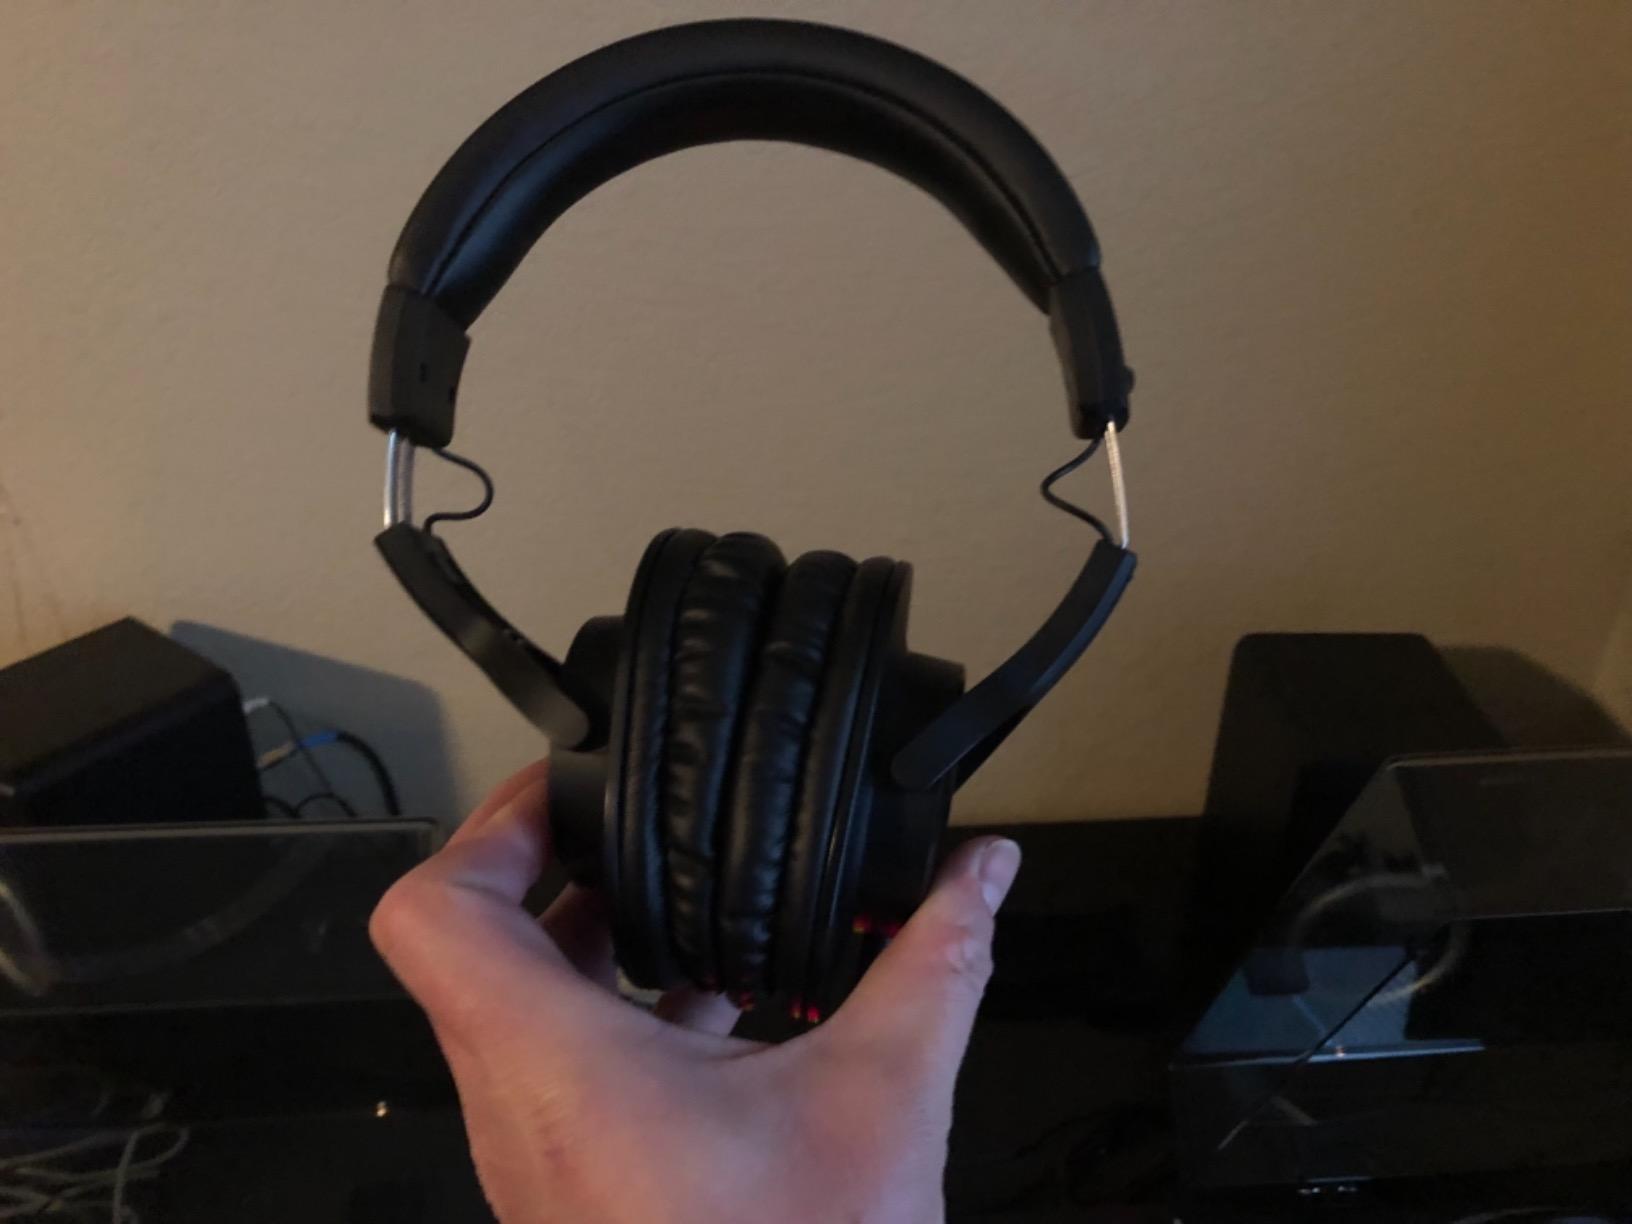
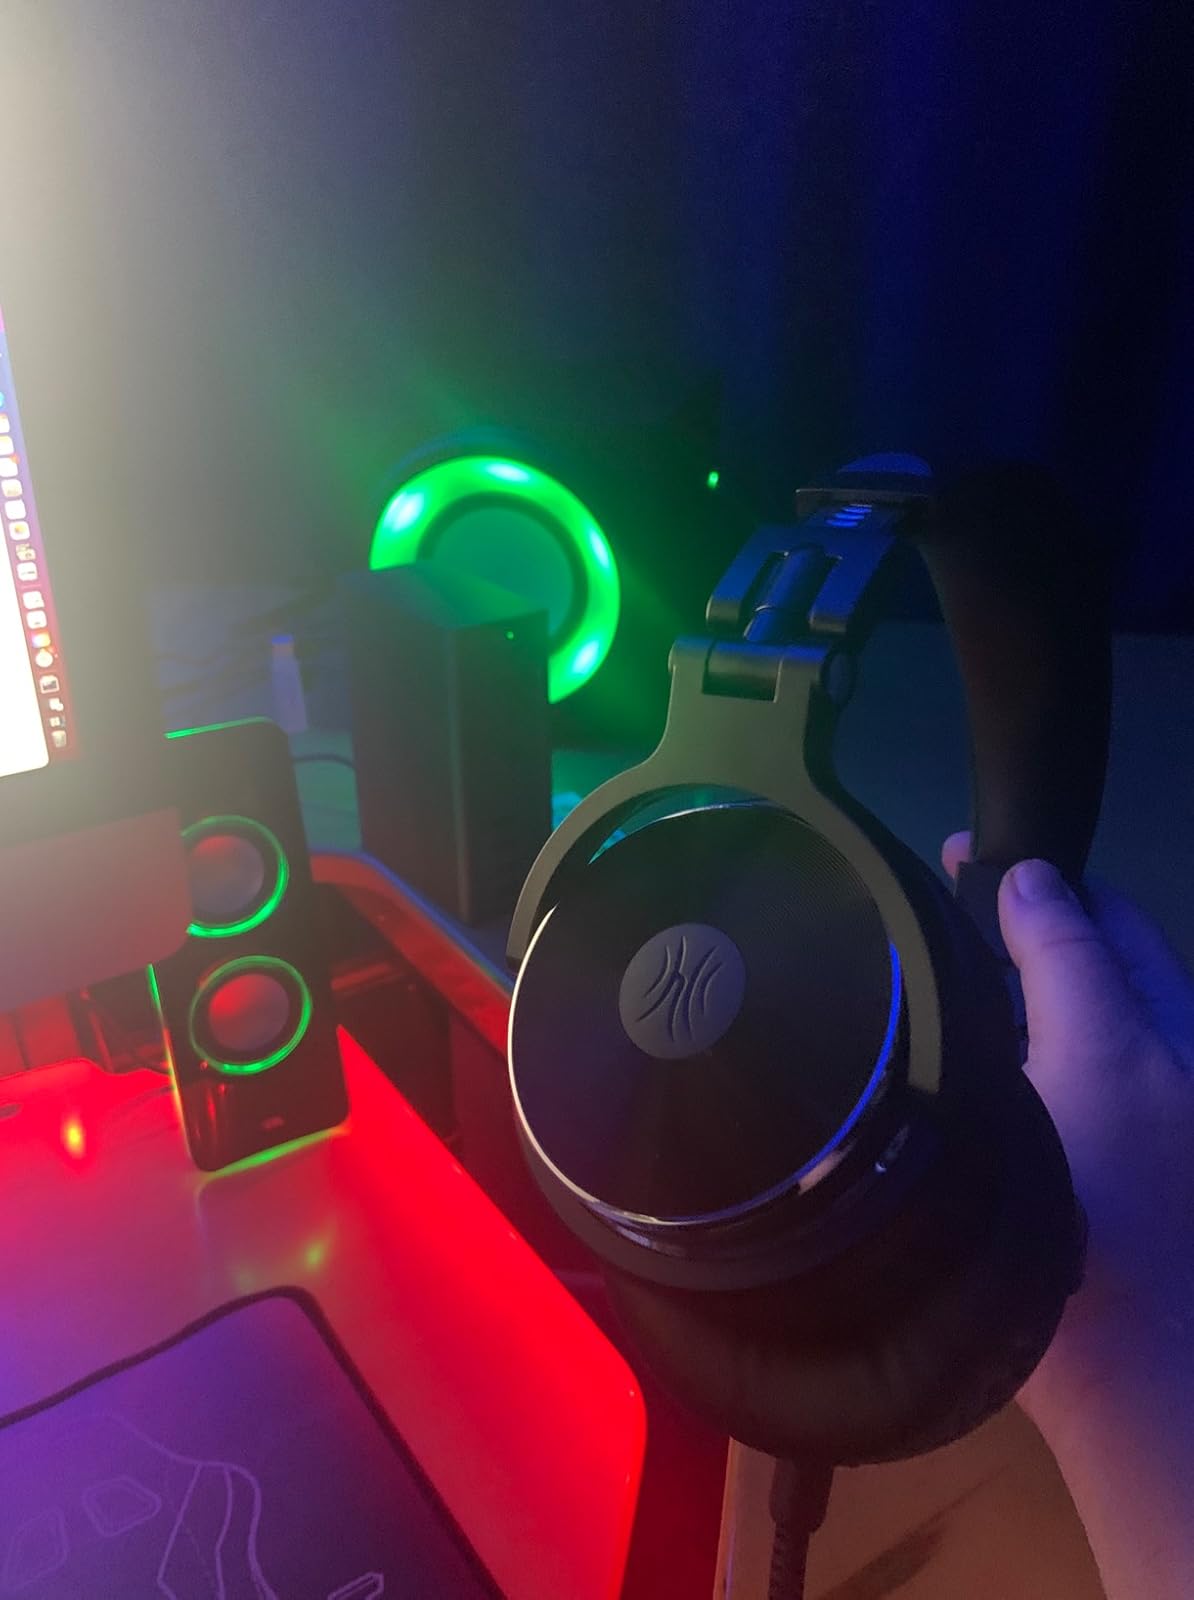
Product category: headphones
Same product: no